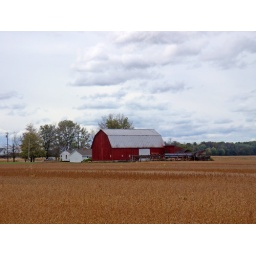
A barn in St. Clair Township Michigan sits next to a field ready for harvest